2006 Stanford Cardinal football team

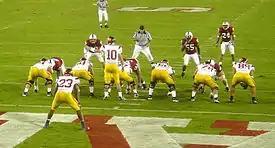

The 2006 Stanford Cardinal football team represented Stanford University in the 2006 NCAA Division I FBS football season. In head coach Walt Harris's second season at Stanford, the Cardinal won only one game, ending the season with a 1–11 record, the school's worst since a winless 1960 season. Harris was fired on December 4, 2006, two days after Stanford's regular season ended. By the end of his tenure at Stanford, Harris had surpassed Jack Curtice with the lowest winning percentage in the history of Stanford football, with a 26.1% win record.